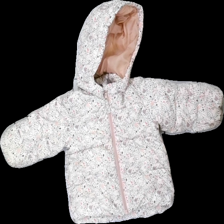
View: front
Type: Winter jacket
Category: Ladies
Brand: H&M
Colors: Green, Multicolor, Beige, Pink
Material: 100% polyester
Pattern: Floral print
Cut: Regular
Size: 80
Season: Winter
Stains: Major
Damage: fläck
Damage location: bottom left
Price range: <50
Recommended usage: Reuse
Description: blommig vinterjacka, fläckar vid slut av armar
Comment: special